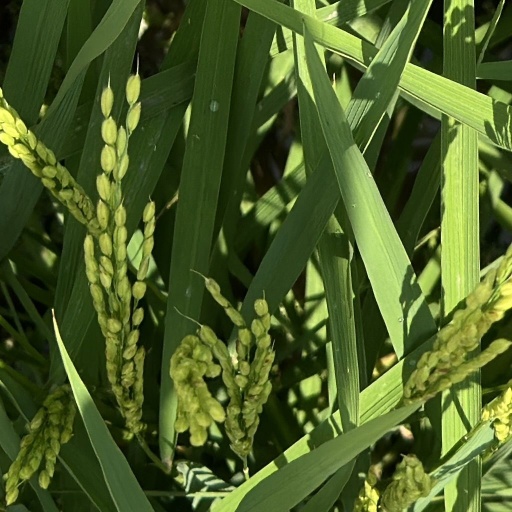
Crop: rice